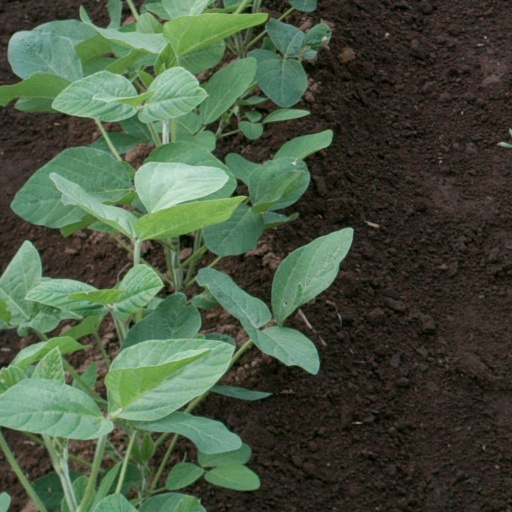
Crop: soybean